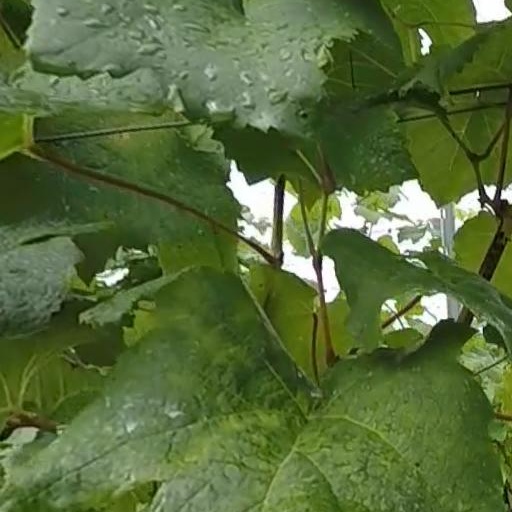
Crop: grape